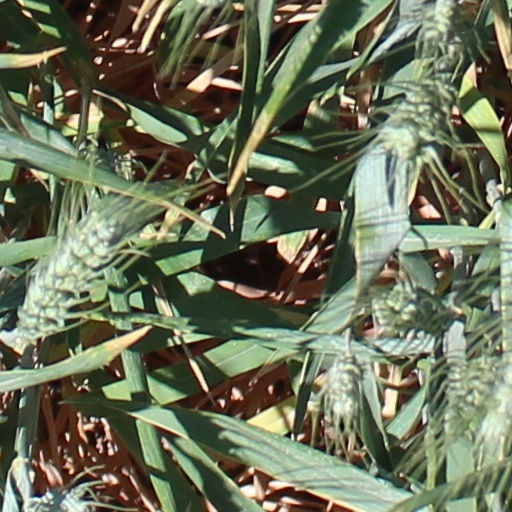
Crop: wheat